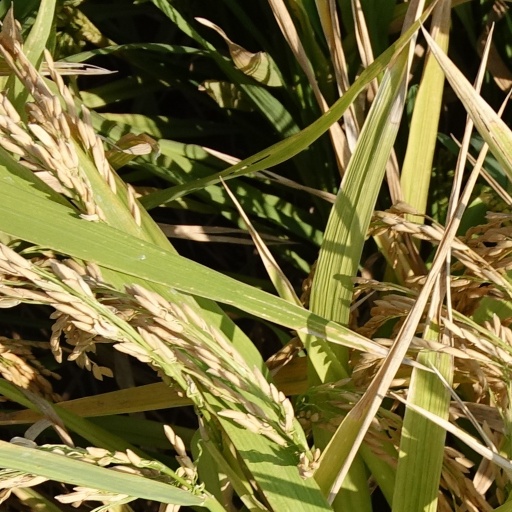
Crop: rice